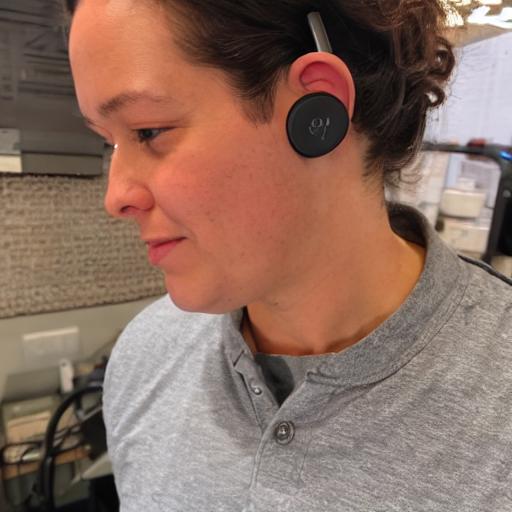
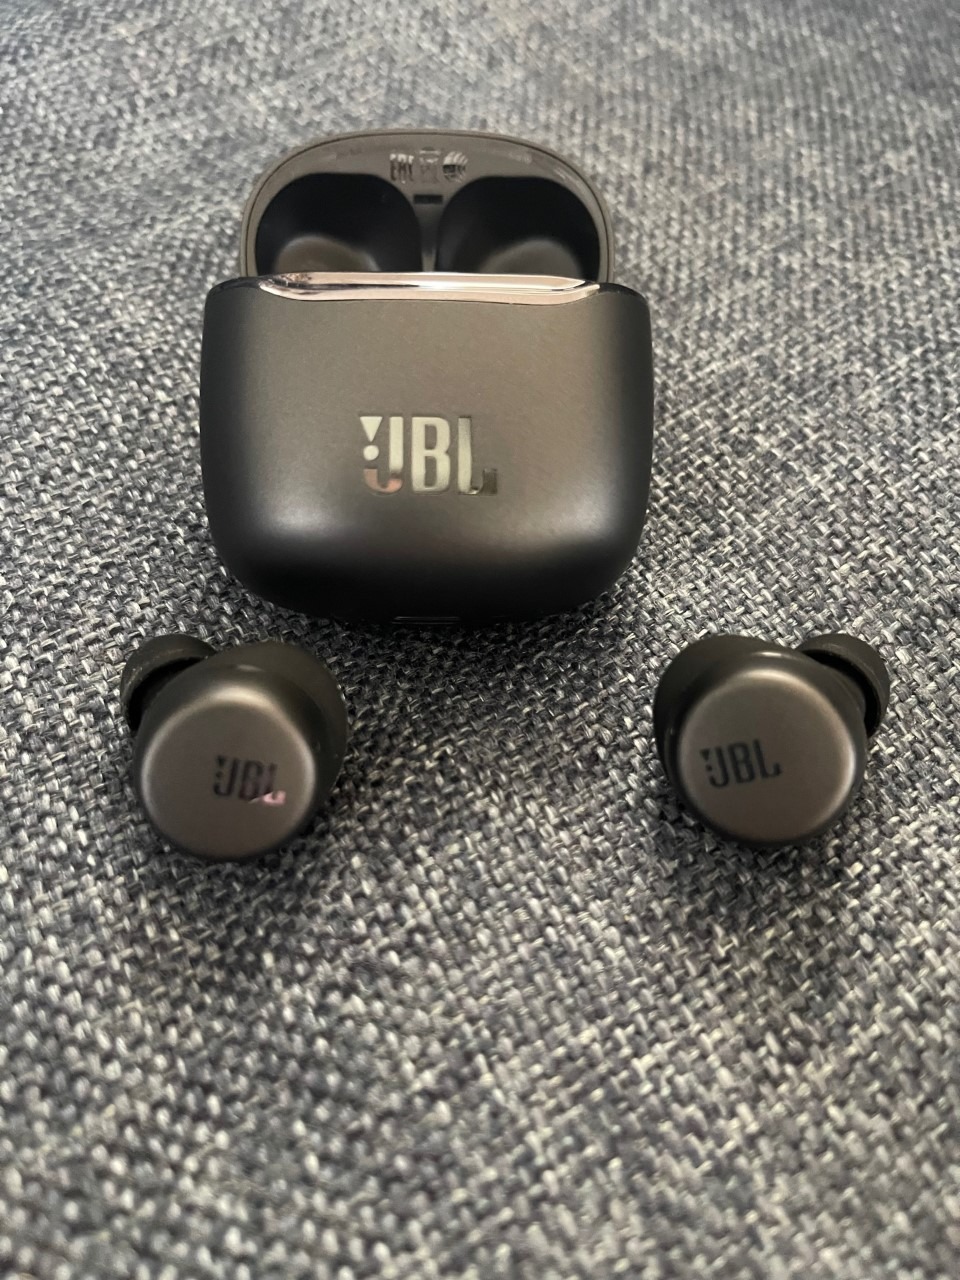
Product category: earbuds
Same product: no